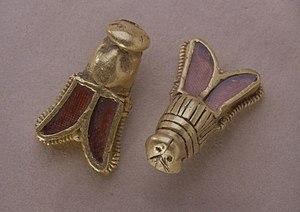
Abeilles en or du roi Childéric Ier
La mythologie franque, c'est-à-dire la mythologie de la tribu germanique des Francs, prend racine dans le paganisme polythéiste germanique et des éléments gréco-romains inclus durant le haut Moyen Âge. Cette mythologie a prospéré parmi les Francs jusqu'à la conversion de Clovis I au christianisme nicéen, bien que de nombreux Francs étaient déjà chrétiens avant cette date. Le paganisme a été progressivement remplacé du fait de la christianisation mais on trouvait encore des païens au cœur du territoire franc de Toxandrie à la fin du VIIᵉ siècle.
Childéric Iᵉʳ, né vers 436 et mort en 481, est roi des Francs saliens à partir de 457 ou 458. Son nom, constitué des éléments franciques hild- « combat » et -rīk « puissant », est attesté sous la forme latinisée Childericus. Il est le père de Clovis Iᵉʳ.
Abeille, nom vernaculaire donné à de nombreux insectes hyménoptères de la super-famille des Apoidea, parmi lesquelles des abeilles à miel qui pour la plupart appartiennent au genre Apis, en particulier les espèces domestiquées suivantes :